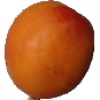
Label: apricot